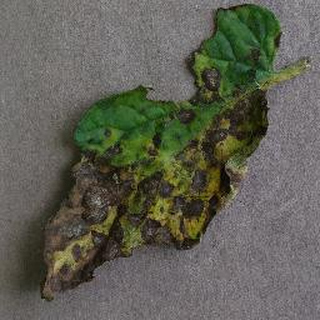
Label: tomato_early_blight